MG Cars

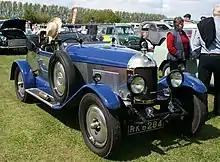
1926 1428 open two-seater

The earliest model, the 1924 MG 14/28 consisted of a new sporting body on a Morris Oxford chassis. This car model continued through several versions following the updates to the Morris. The first car that can be described as a new MG, rather than a modified Morris was the MG 18/80 of 1928, which had a purpose-designed chassis and the first appearance of the traditional vertical MG grille. A smaller car was launched in 1929 with the first of a long line of Midgets starting with the M-Type based on a 1928 Morris Minor chassis. MG established a name for itself in the early days of the sport of international automobile racing. Beginning before and continuing after World War II, MG produced a line of cars known as the T-Series Midgets, which, post-war, were exported worldwide, achieving greater success than expected. These included the MG TC, MG TD, and MG TF, all of which were based on the pre-war MG TB, and updated with each successive model.